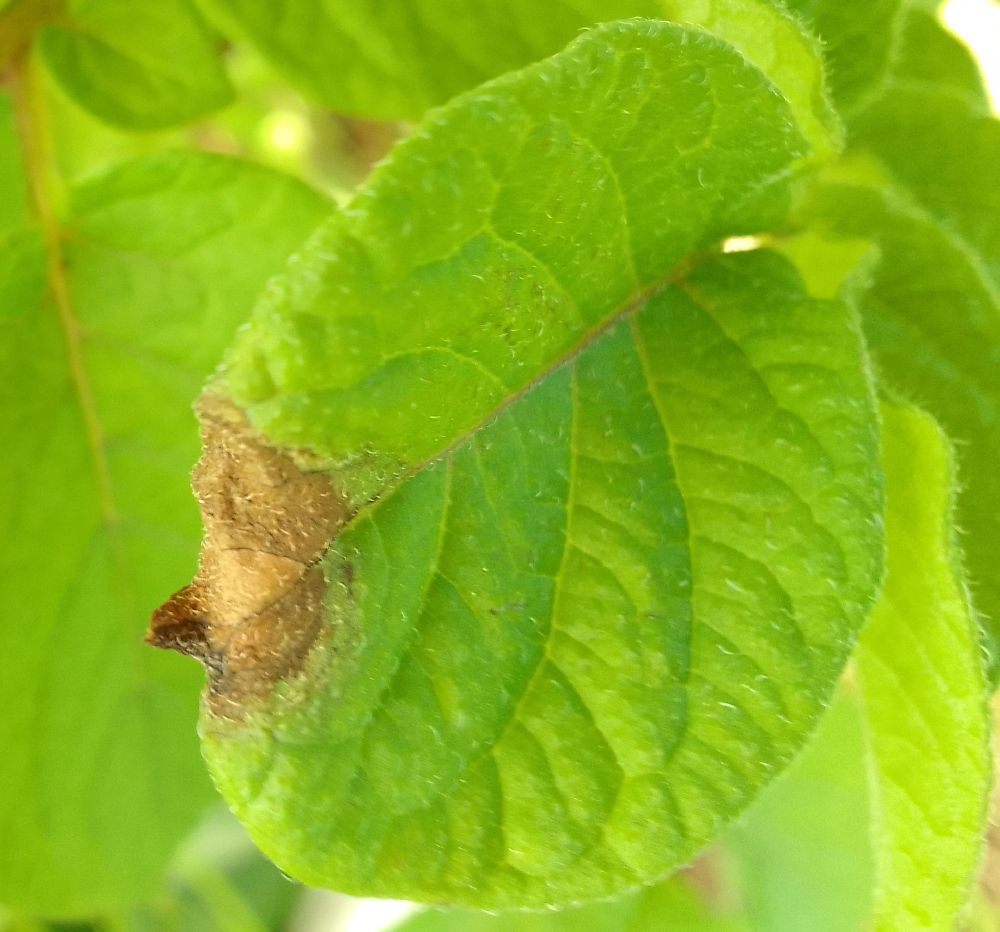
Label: Late blight